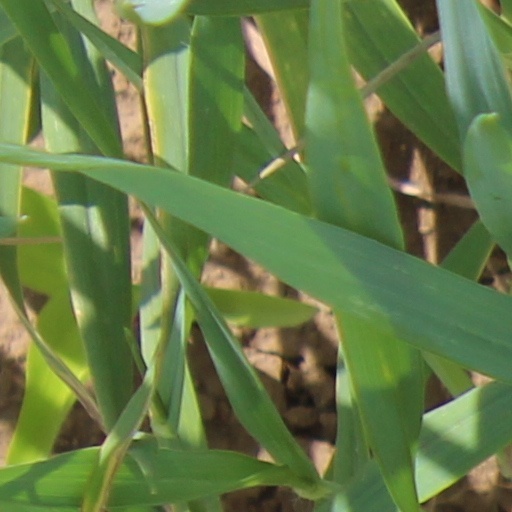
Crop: wheat